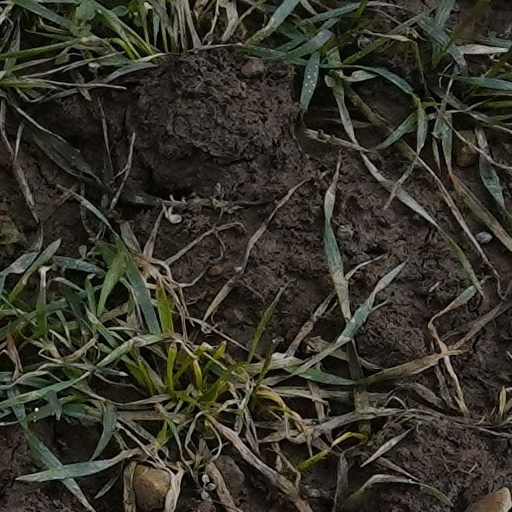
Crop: wheat